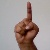
The image shows a hand gesture representing the letter 'D' in Indian Sign Language.